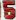
Number: 5